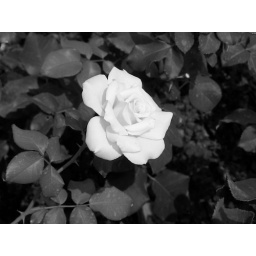
white flower taken in black & white